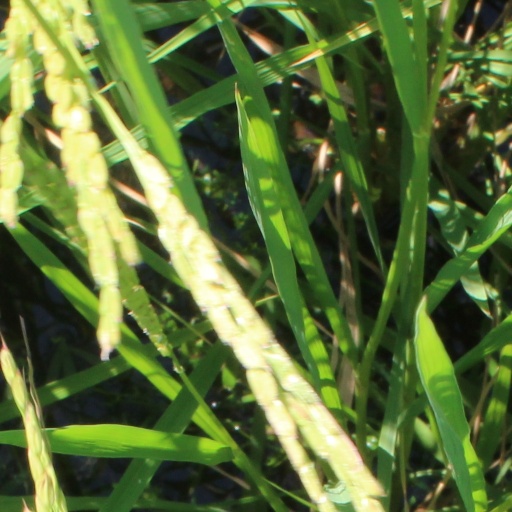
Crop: rice